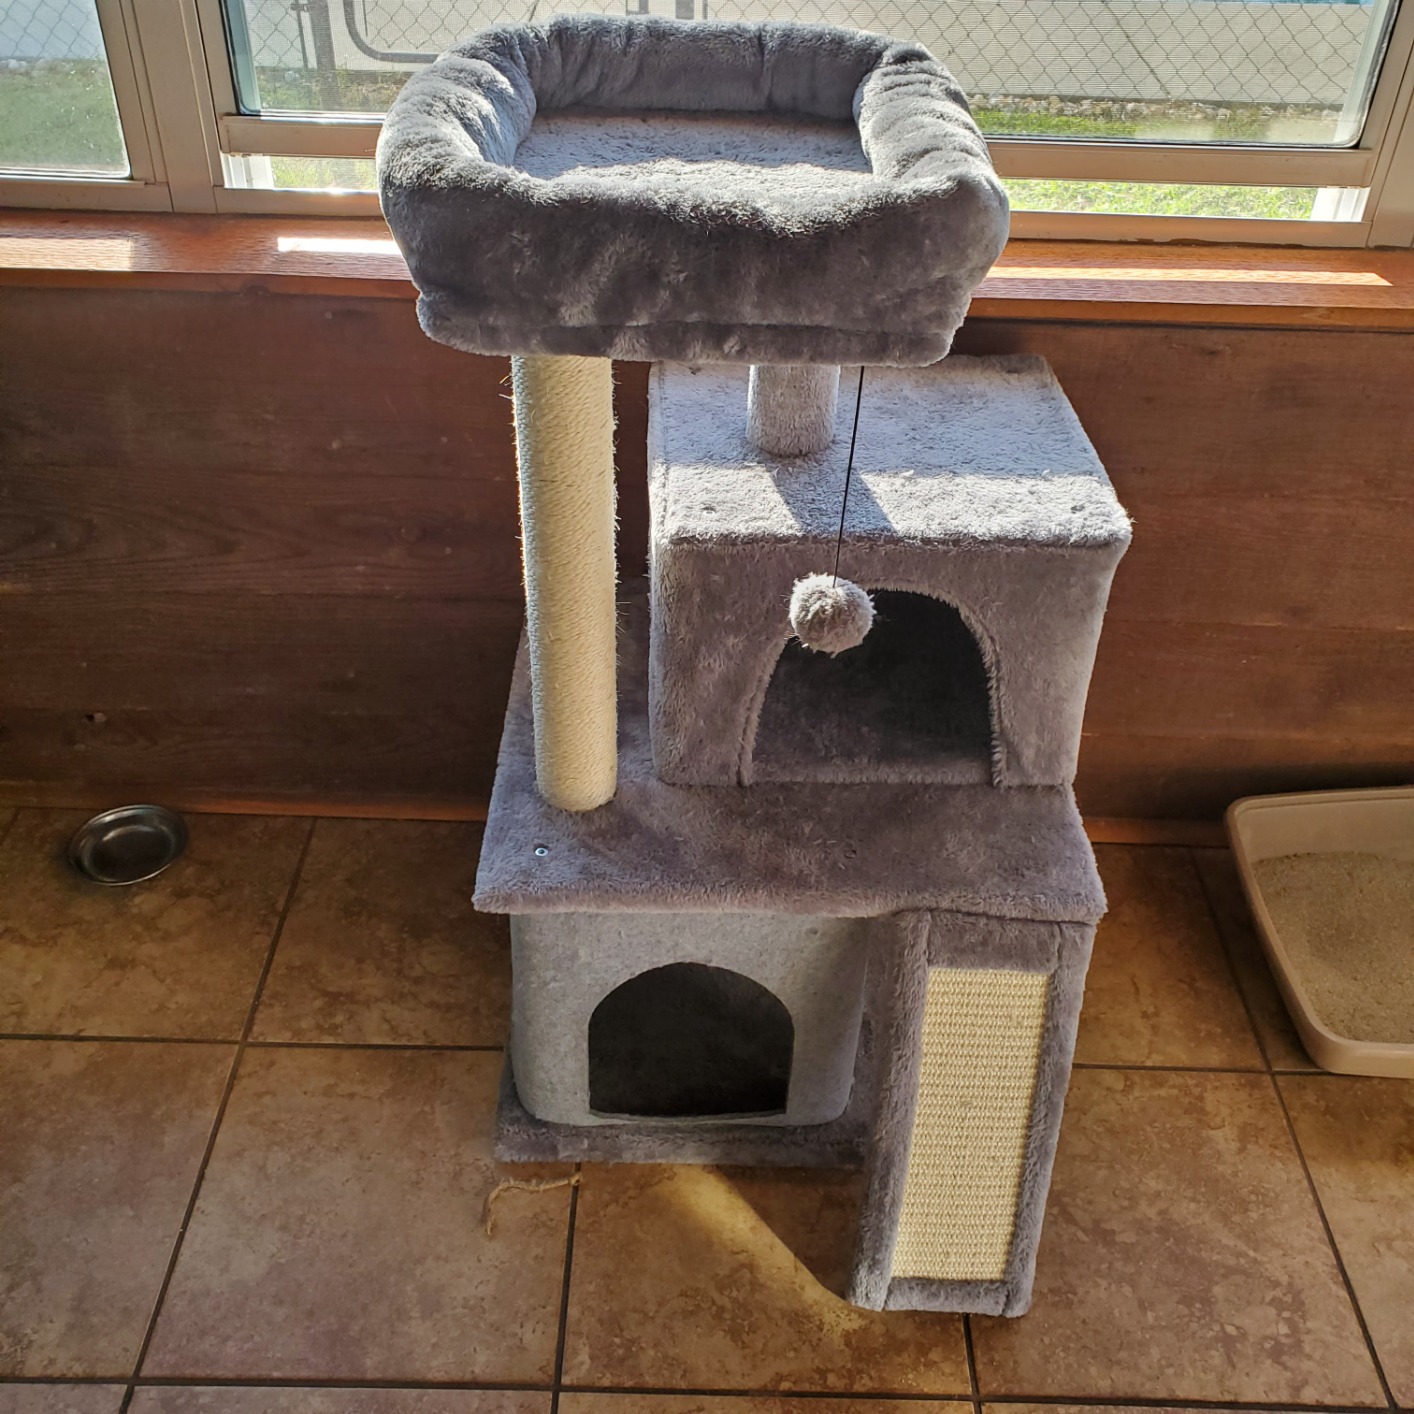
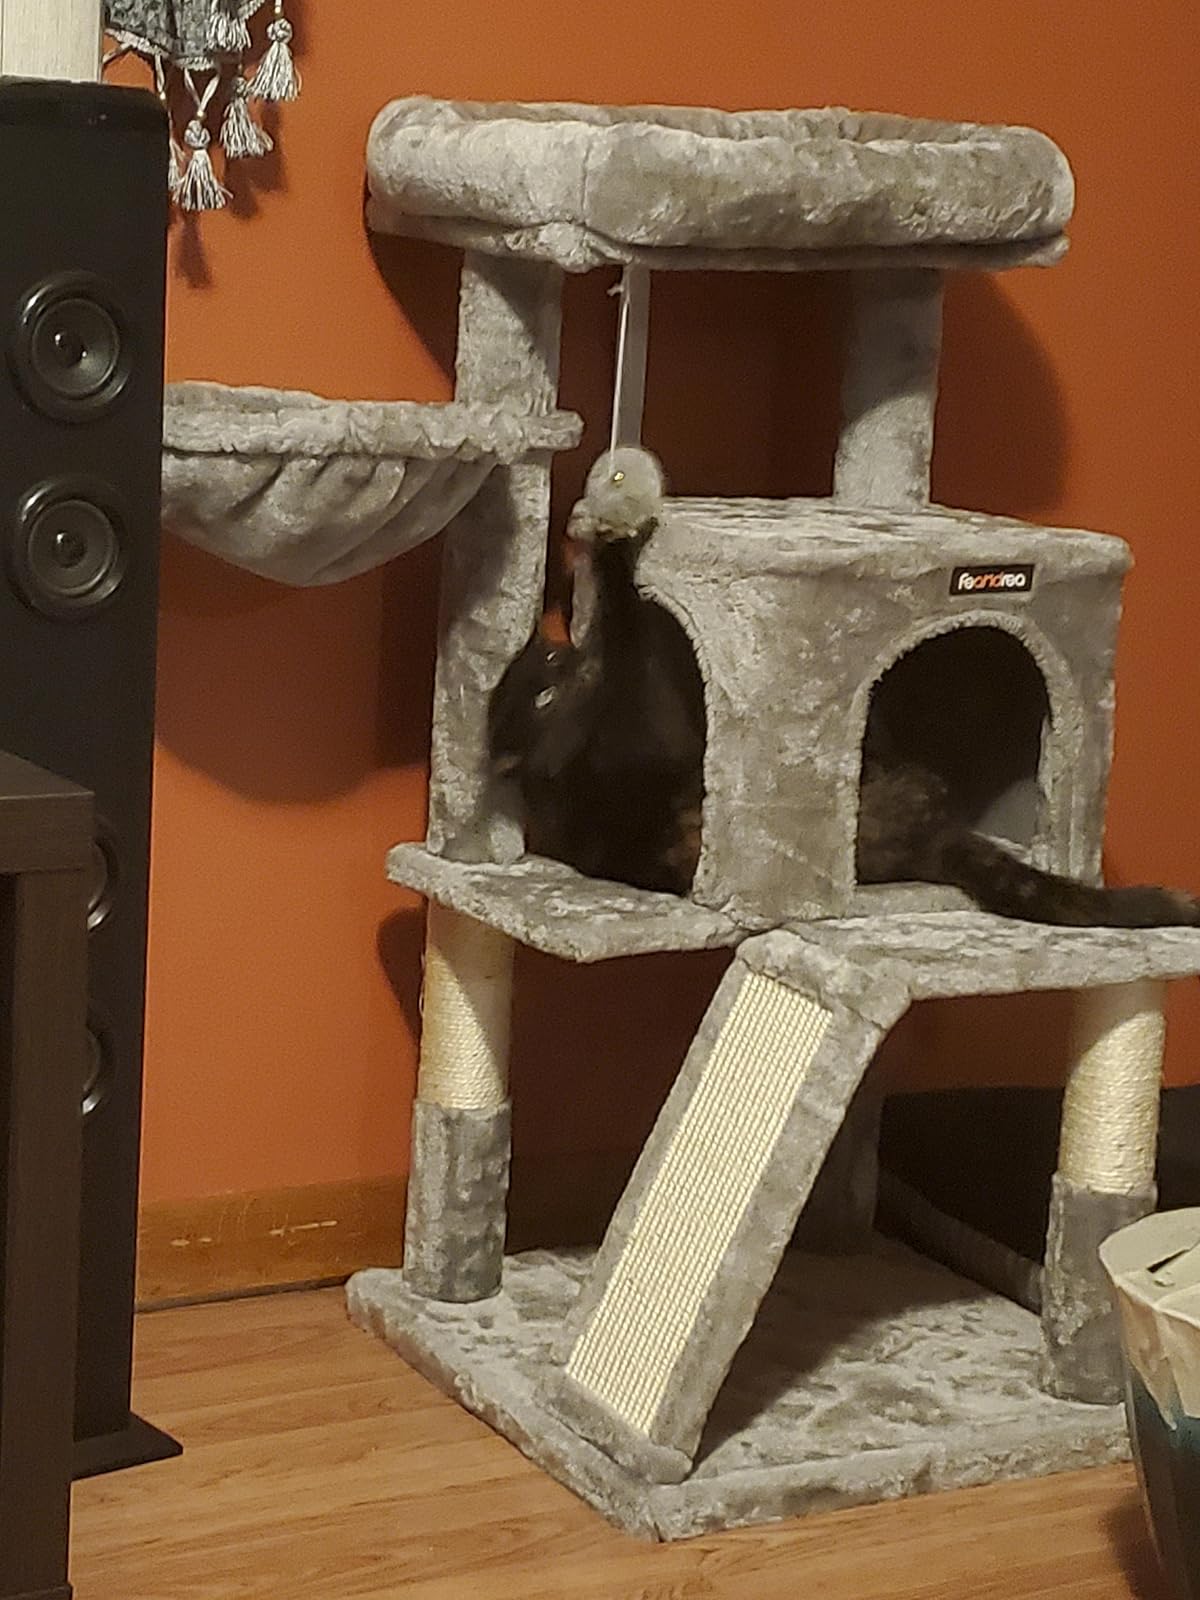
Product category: items_cat tree
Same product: no